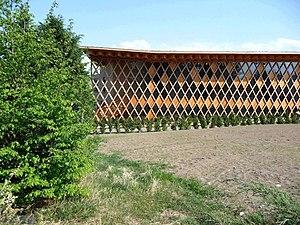
Grand prix de l'architecture du Rhône.
Montagny est une commune française, située dans le département du Rhône en région Auvergne-Rhône-Alpes. Elle fait partie de la communauté de communes de la Vallée du Garon depuis 1997.